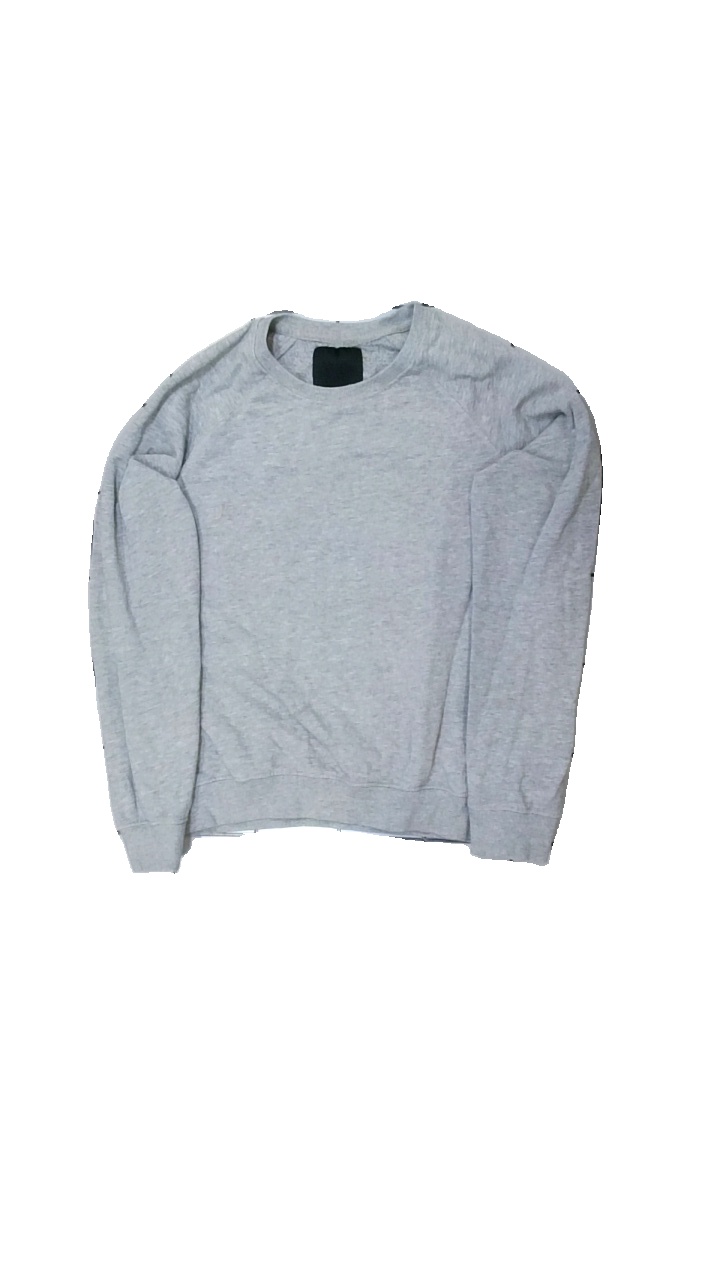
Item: Sweater (Ladies)
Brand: Lager 157
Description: grå sweater
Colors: Grey
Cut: C-collar
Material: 90% bomull 10% viskos
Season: All
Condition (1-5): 3
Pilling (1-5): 5
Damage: smuts fläckar
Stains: Major
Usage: Export
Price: <50